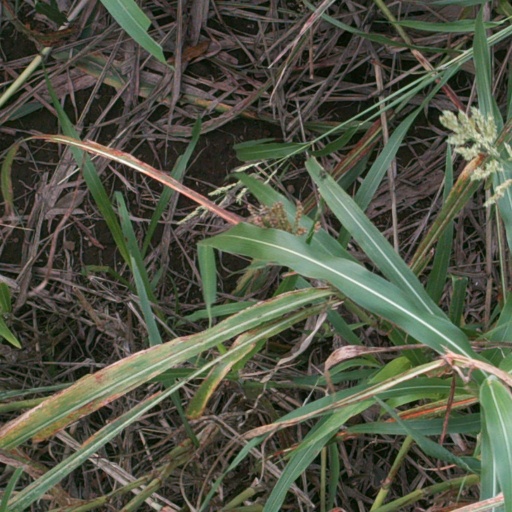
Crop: sorghum